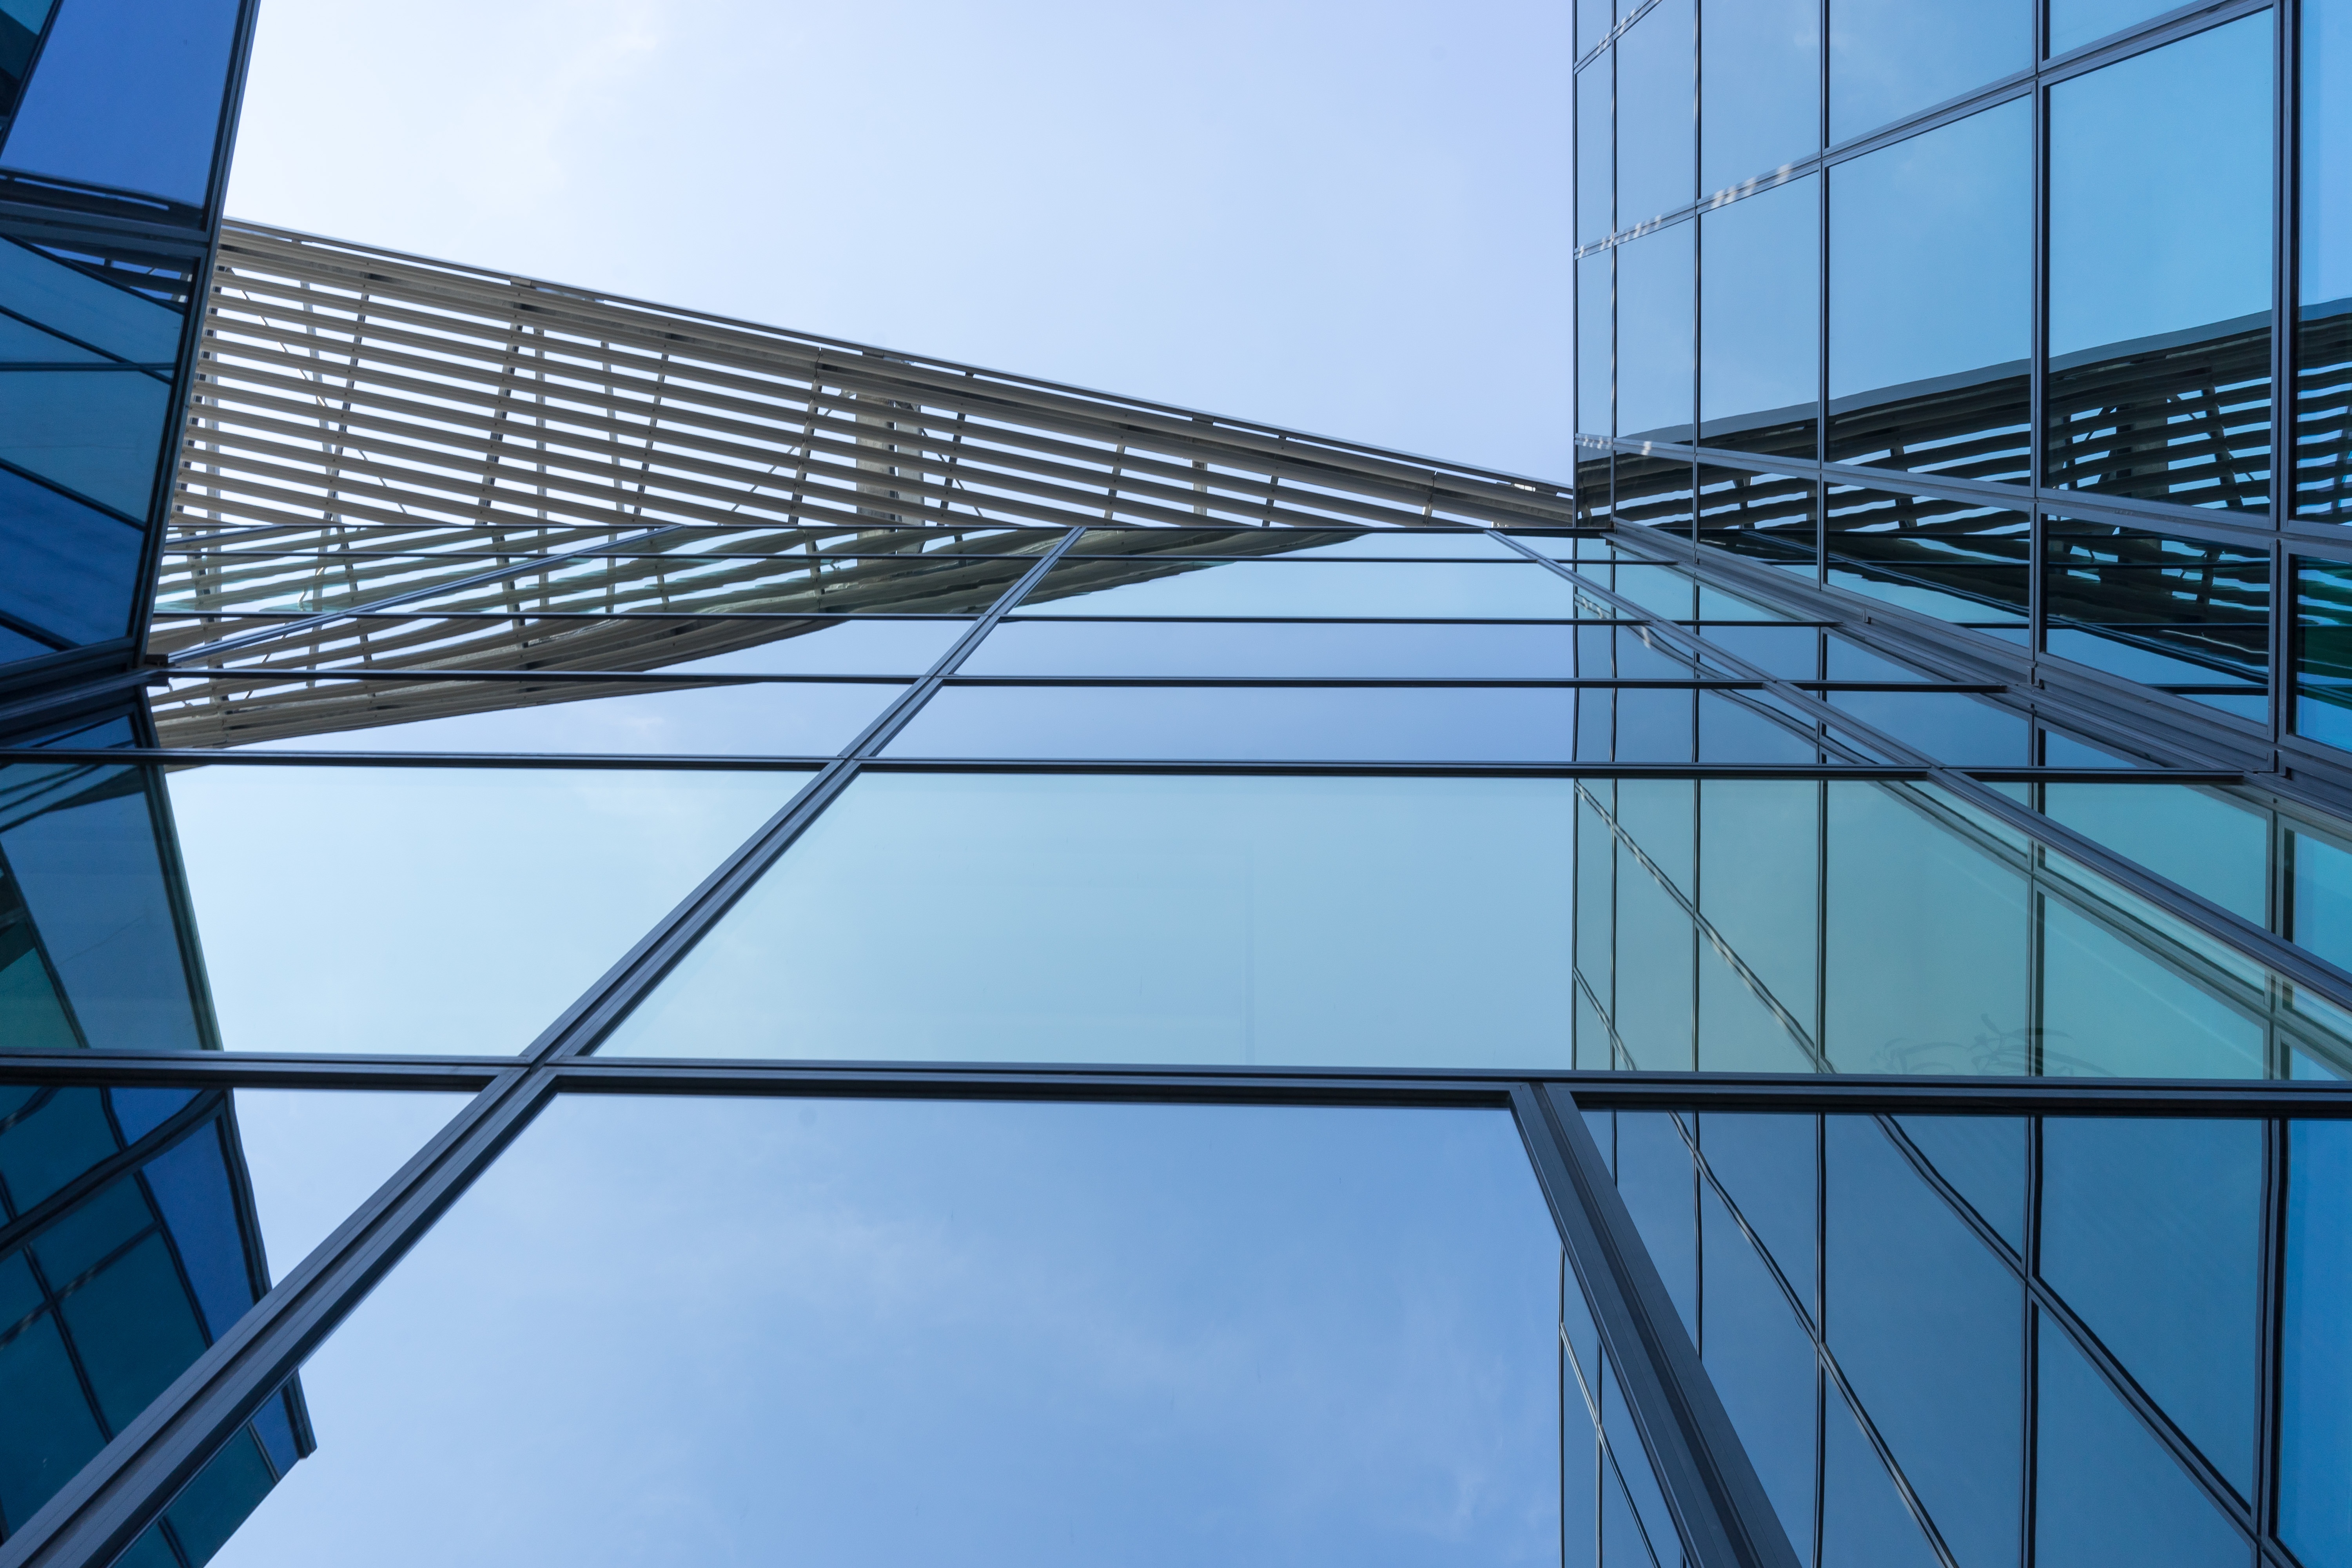
architecture, structure, skyscraper, line, reflection, tower, mast, facade, blue, tower block, headquarters, daylighting